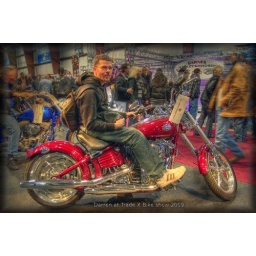
The yearly motorcycle show at the Trade X Building in Abbotsford BC. My friend Darren sitting on on eof the Harleys.